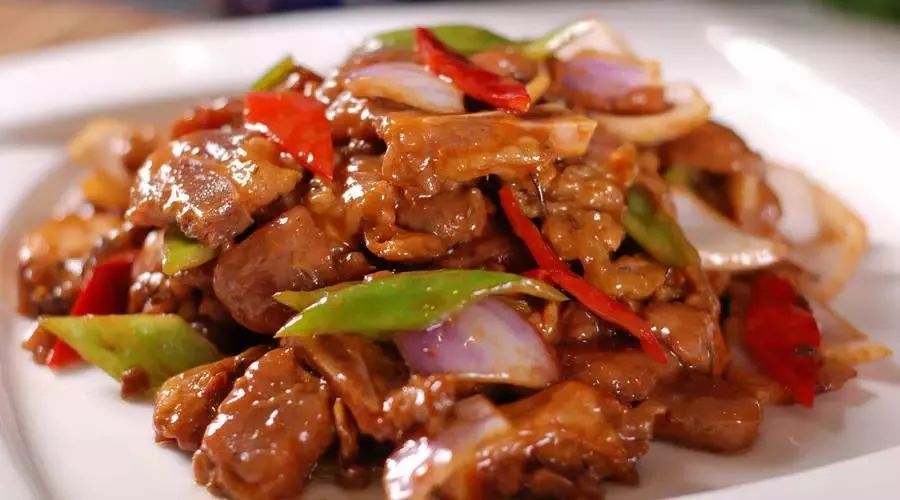
Label: trash